Urinary cell-free DNA

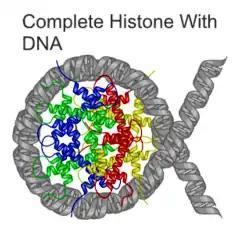

Sampling by ucfDNA offers an ultra-noninvasive solution as compared with other techniques in clinical diagnosis and monitoring. Conventional techniques such as liquid biopsy, venipuncture, and tissue sampling are common. However, these typical methods still carry a certain level of risk and inconvenience to both patients and healthcare professionals. With ultra-noninvasive urine collection, patients are able to collect large volumes of urine routinely. Higher patient compliance and detection feasibility are expected.